Rice University School of Architecture

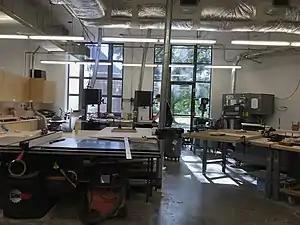
wood shop

Outside of Anderson Hall, there are a few related resources on campus. "The Brown Art and Architecture Library" is housed on the third floor of Fondren Library. Within the library, students have access to the photo studios and equipment rentals at DMC (digital media commons) and the GIS lab. Students also have access to resources at OEDK (Oshman Engineering Design Kitchen) of the Engineering school, as well as plotters in the Engineering building. The school also has limited access to the facilities of the Moody Center of the Arts. Public lectures are often held at off-campus locations such as the Museum of Fine Arts, Houston.